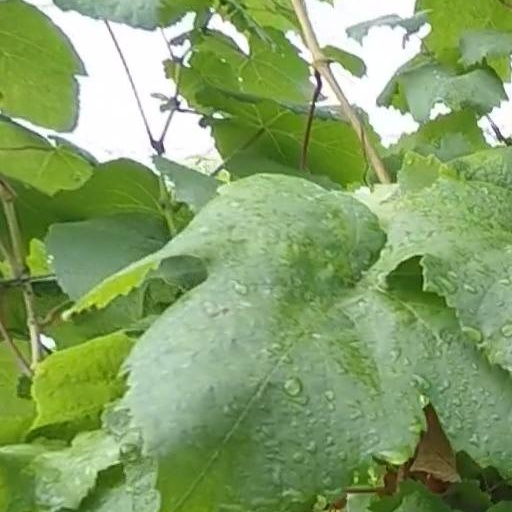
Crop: grape